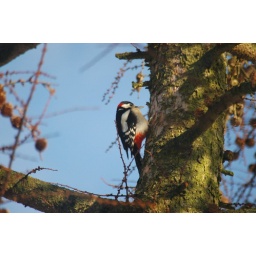
Great spotted woodpecker in a Japanese Larch tree in northern Germany.